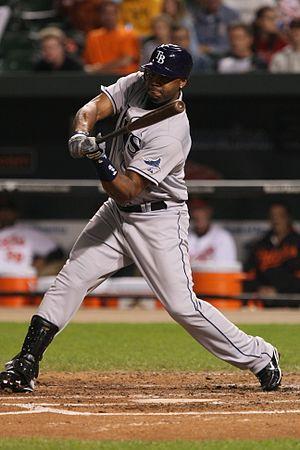
Cornelius Clifford Floyd est un voltigeur de baseball ayant évolué dans les Ligues majeures de 1993 à 2009.